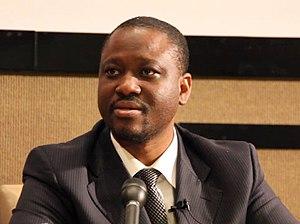
Guillaume Kigbafori Soro, donnant une conférence de presse en Afrique du Sud, en janvier 2011, après le commencement de la crise postélectorale en Côte d'Ivoire.
Guillaume Kigbafori Soro, né le 8 mai 1972 à Kofiplé, sous-préfecture de Diawala, dans le département de Ferkessédougou, est un homme d'État ivoirien. Il est Premier ministre de 2007 à 2012 et président de l'Assemblée nationale ivoirienne de 2012 à 2019. Il est candidat à l'élection présidentielle d'octobre 2020.